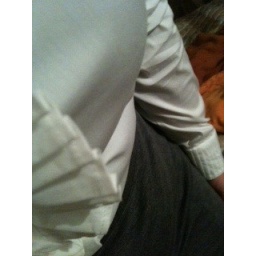
My wife in white shirt completly buttoned, gray suite skirt, stockings, suspender and heels...and I'm still in chastity!!